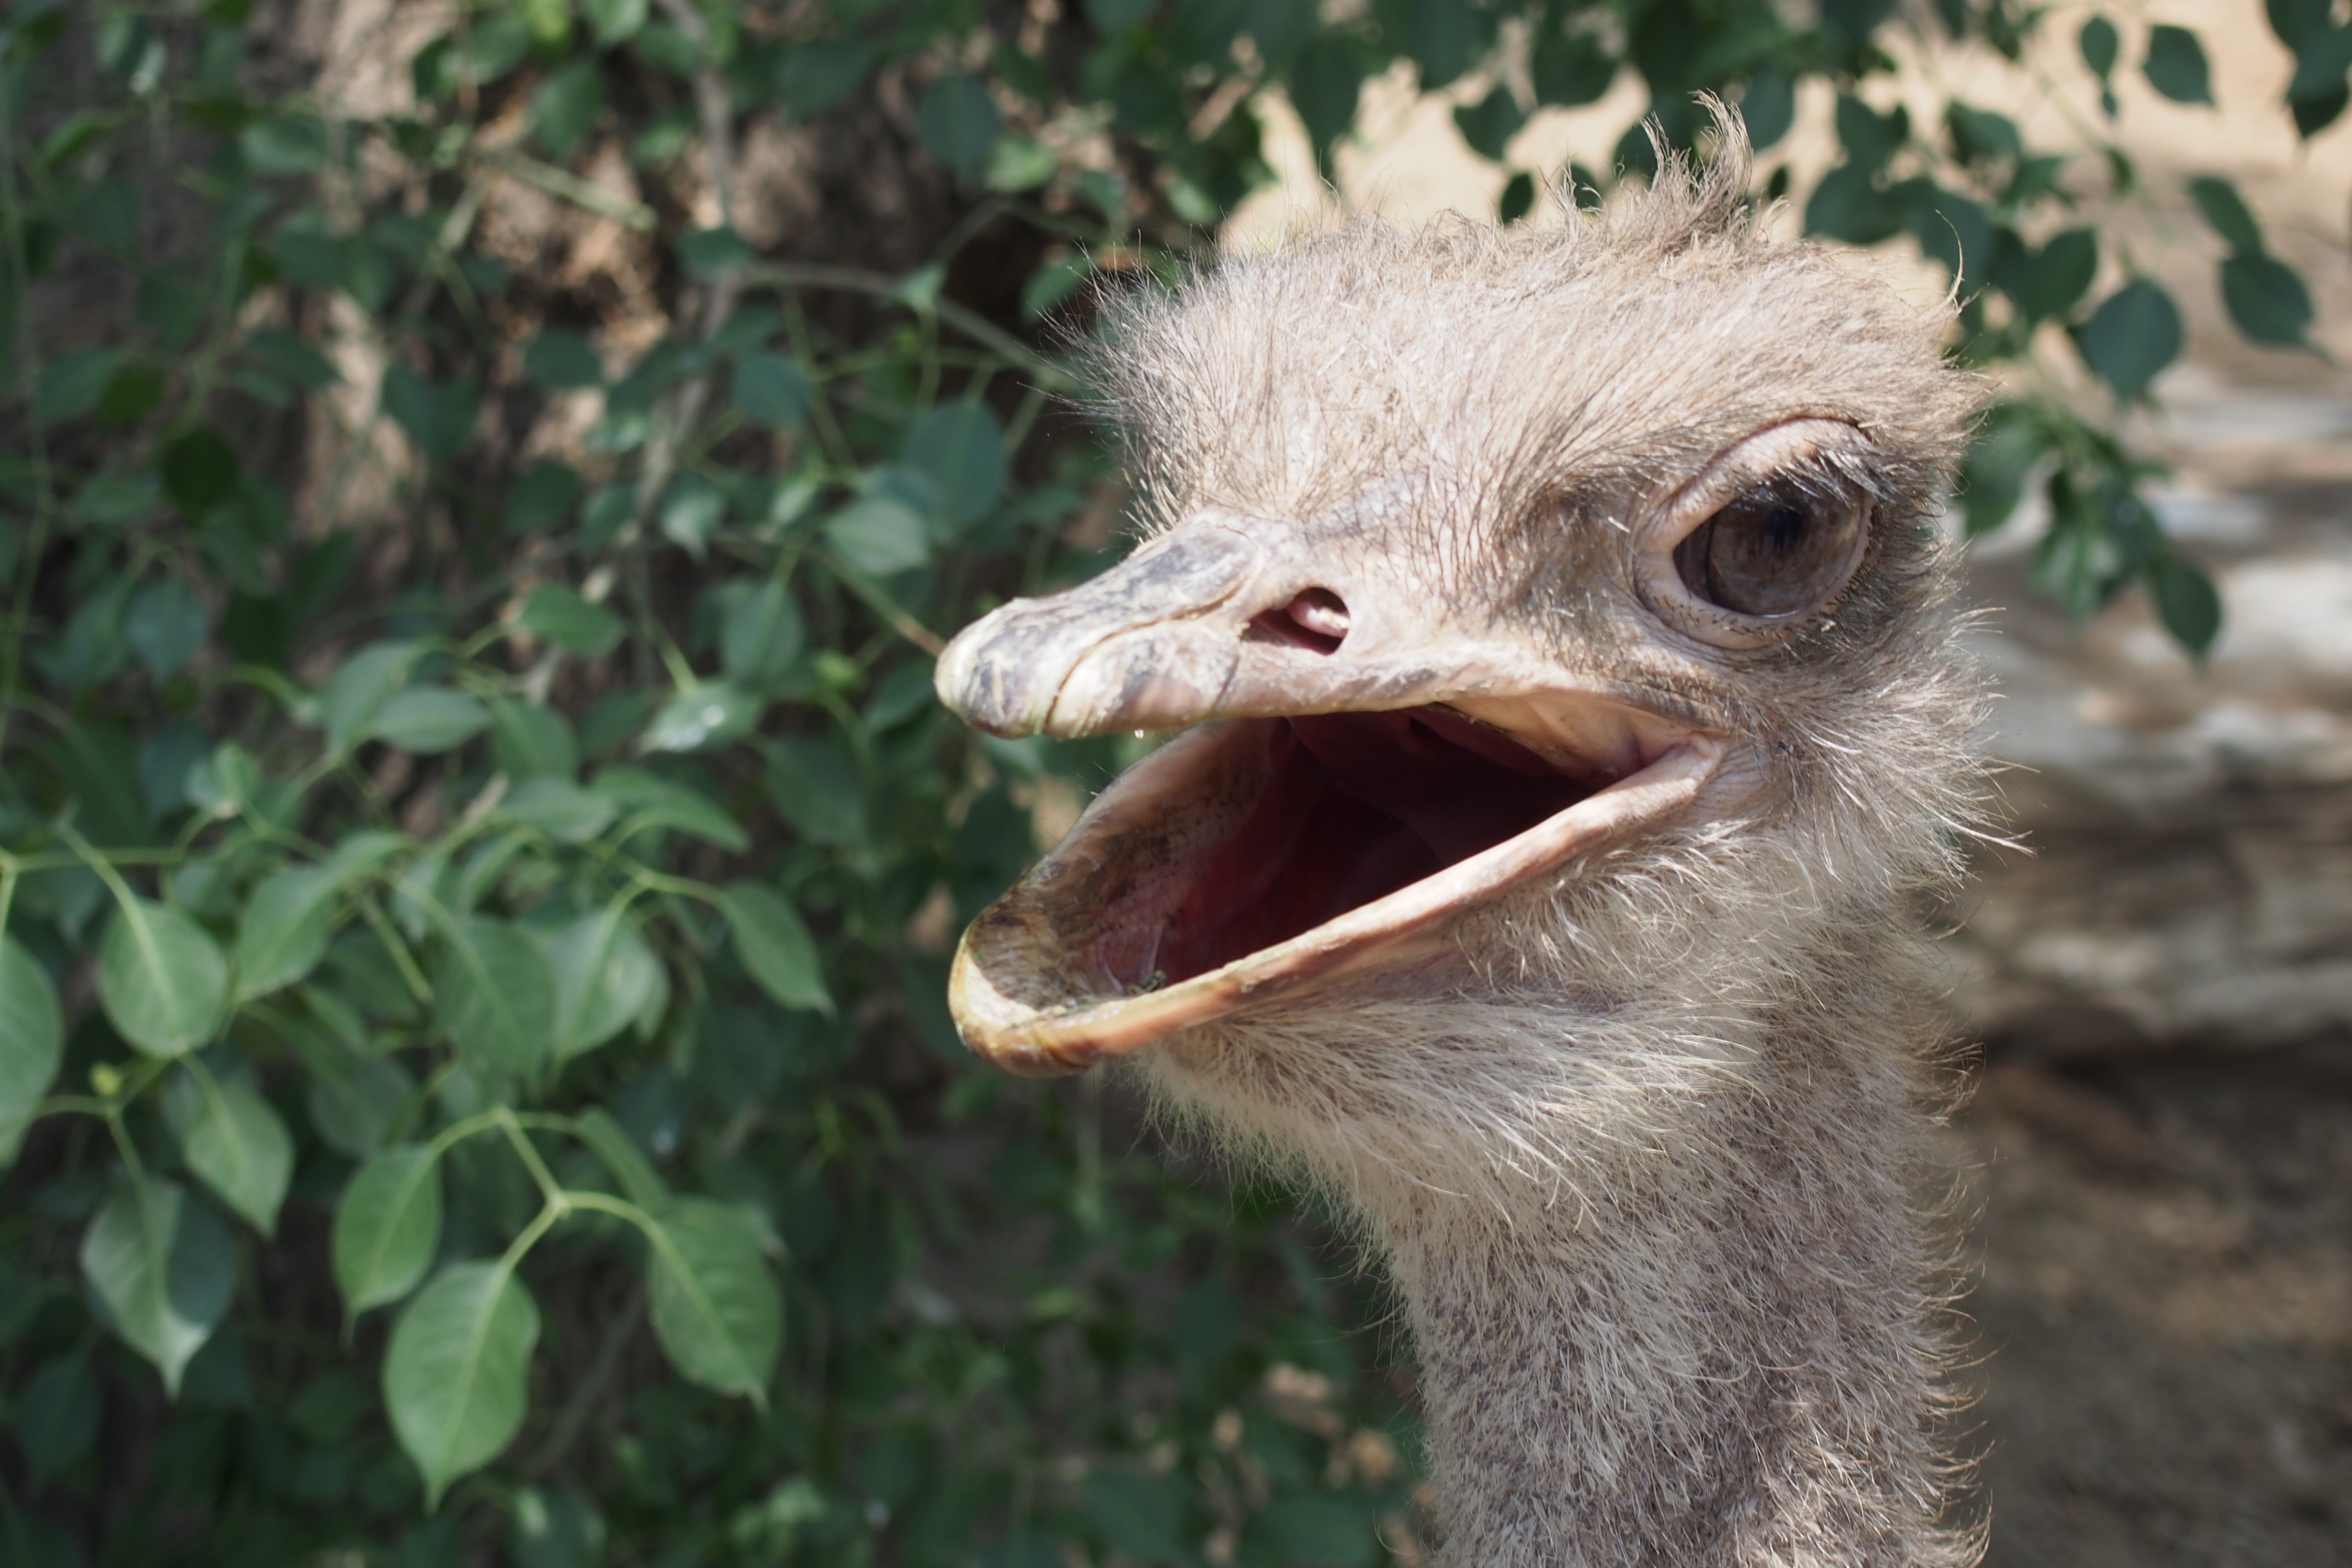
bird, wildlife, zoo, beak, ostrich, fauna, emu, vertebrate, ratite, flightless bird, the ostrich, casuariiformes